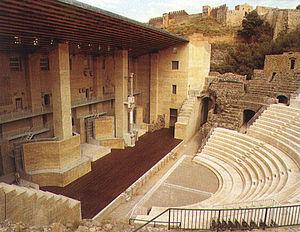
Le théâtre romain de Sagonte, dans la province de Valence en Espagne, a été édifié au Iᵉʳ siècle de notre ère. Il est déclaré Monument historique en 1896, constituant ainsi le premier monument classé d’Espagne. Sa restauration dans les années 1990, qui lui donne son aspect actuel, déclencha une vive polémique. Aujourd’hui on y célèbre un important festival pendant l’été, Sagunt a escena.